List of hundreds of England

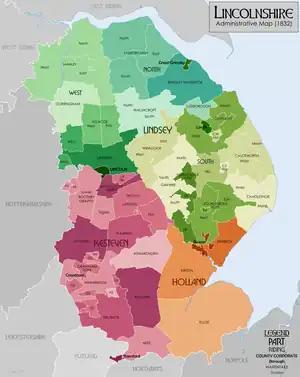
Lincolnshire Wapentakes in 1832

Leicestershire was originally divided into four wapentakes, but these were usually later described as hundreds. From the 1911 Encyclopædia Britannica after 1346 the six hundreds were: